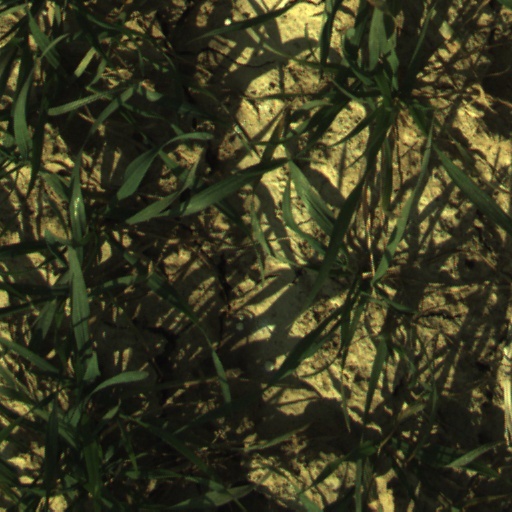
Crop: wheat